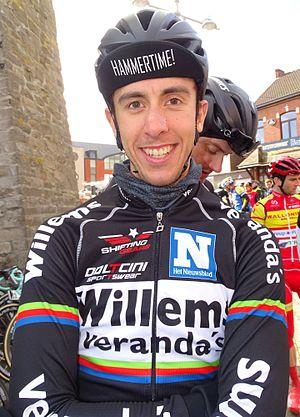
Reportage réalisé le mercredi 2 mars à l'occasion du départ du Samyn des Dames 2016 et du Samyn 2016 à Quaregnon, Belgique.
La saison 2016 de l'équipe cycliste Verandas Willems est la quatrième de cette équipe.